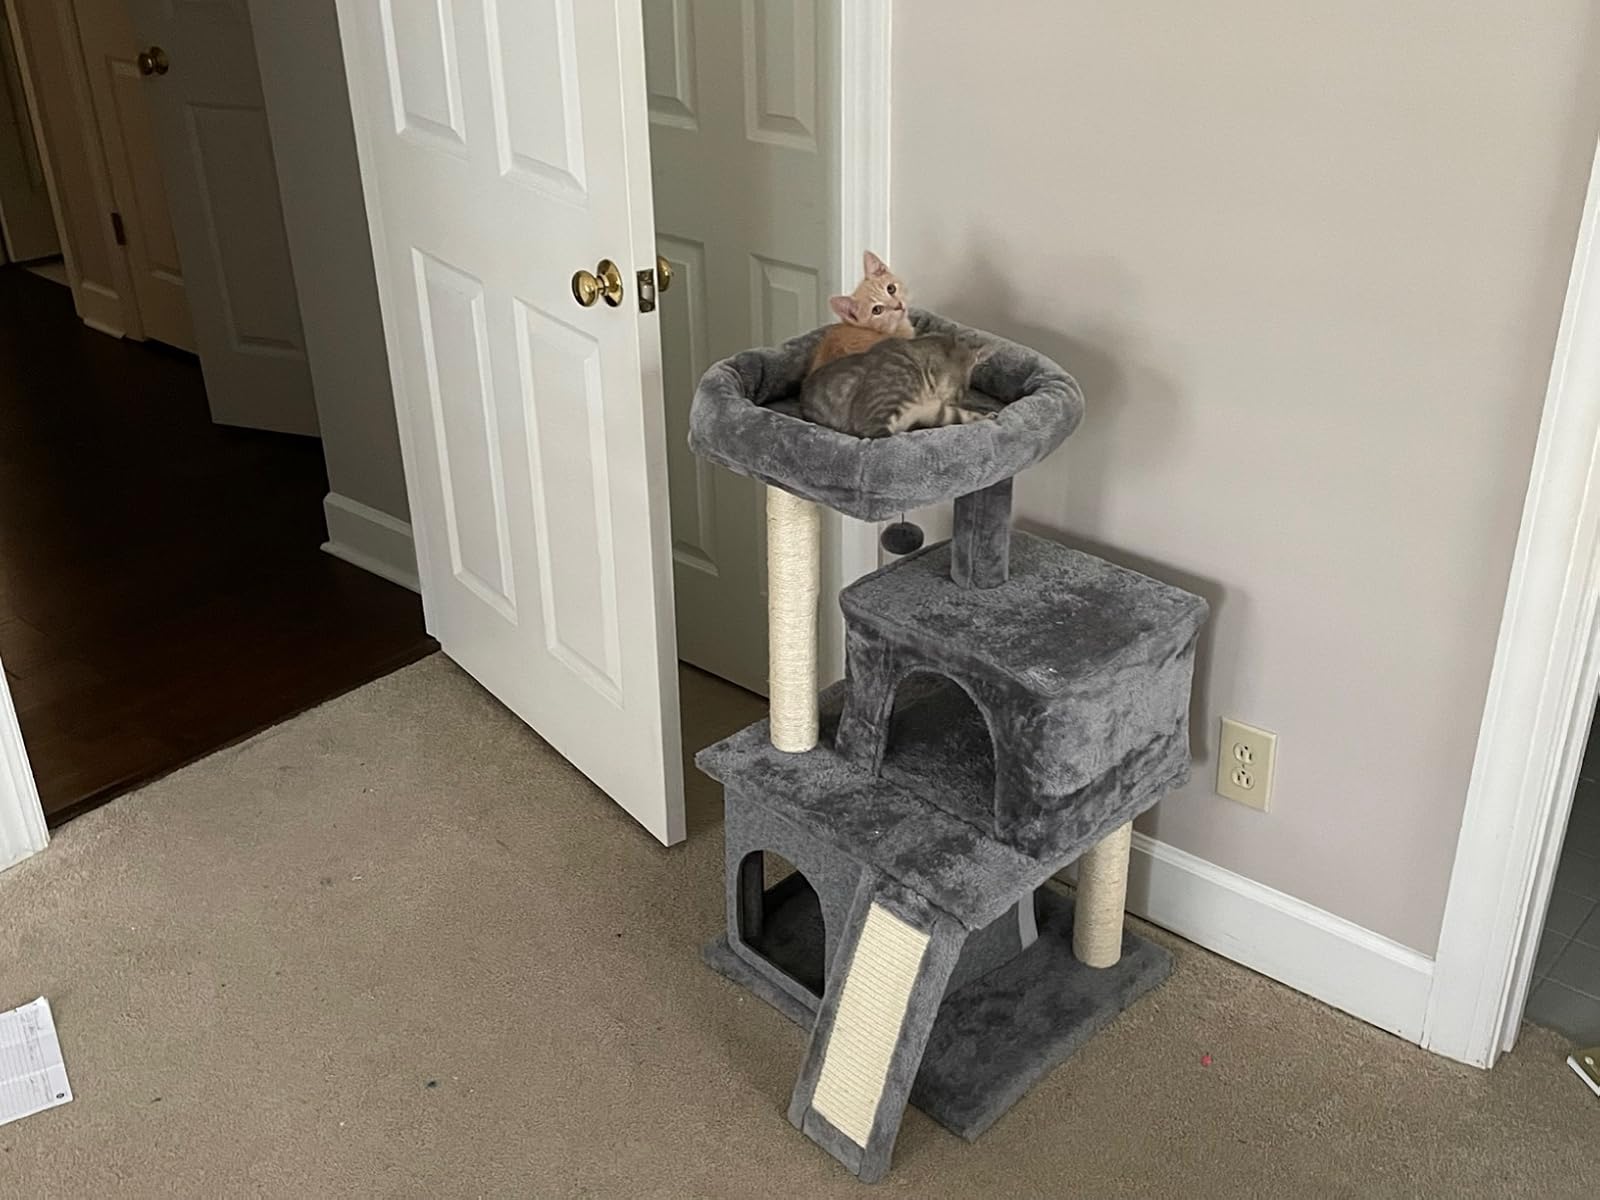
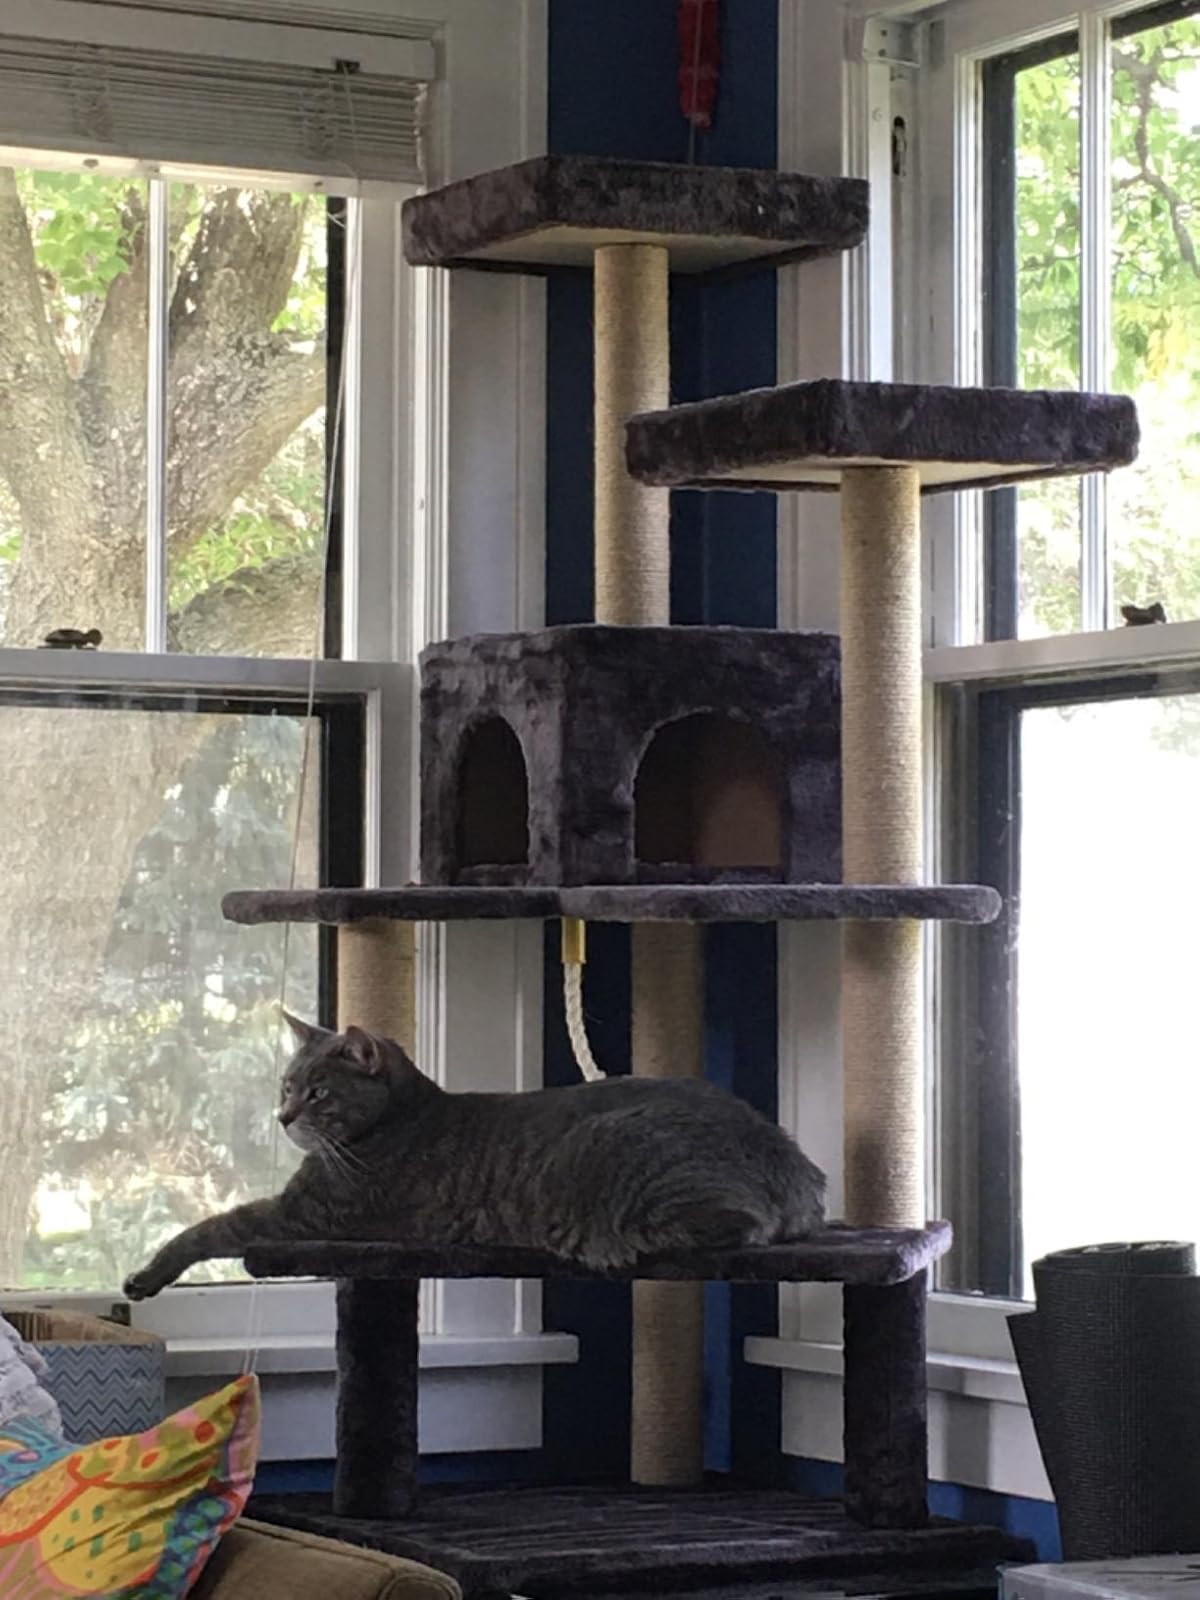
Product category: items_cat tree
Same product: no